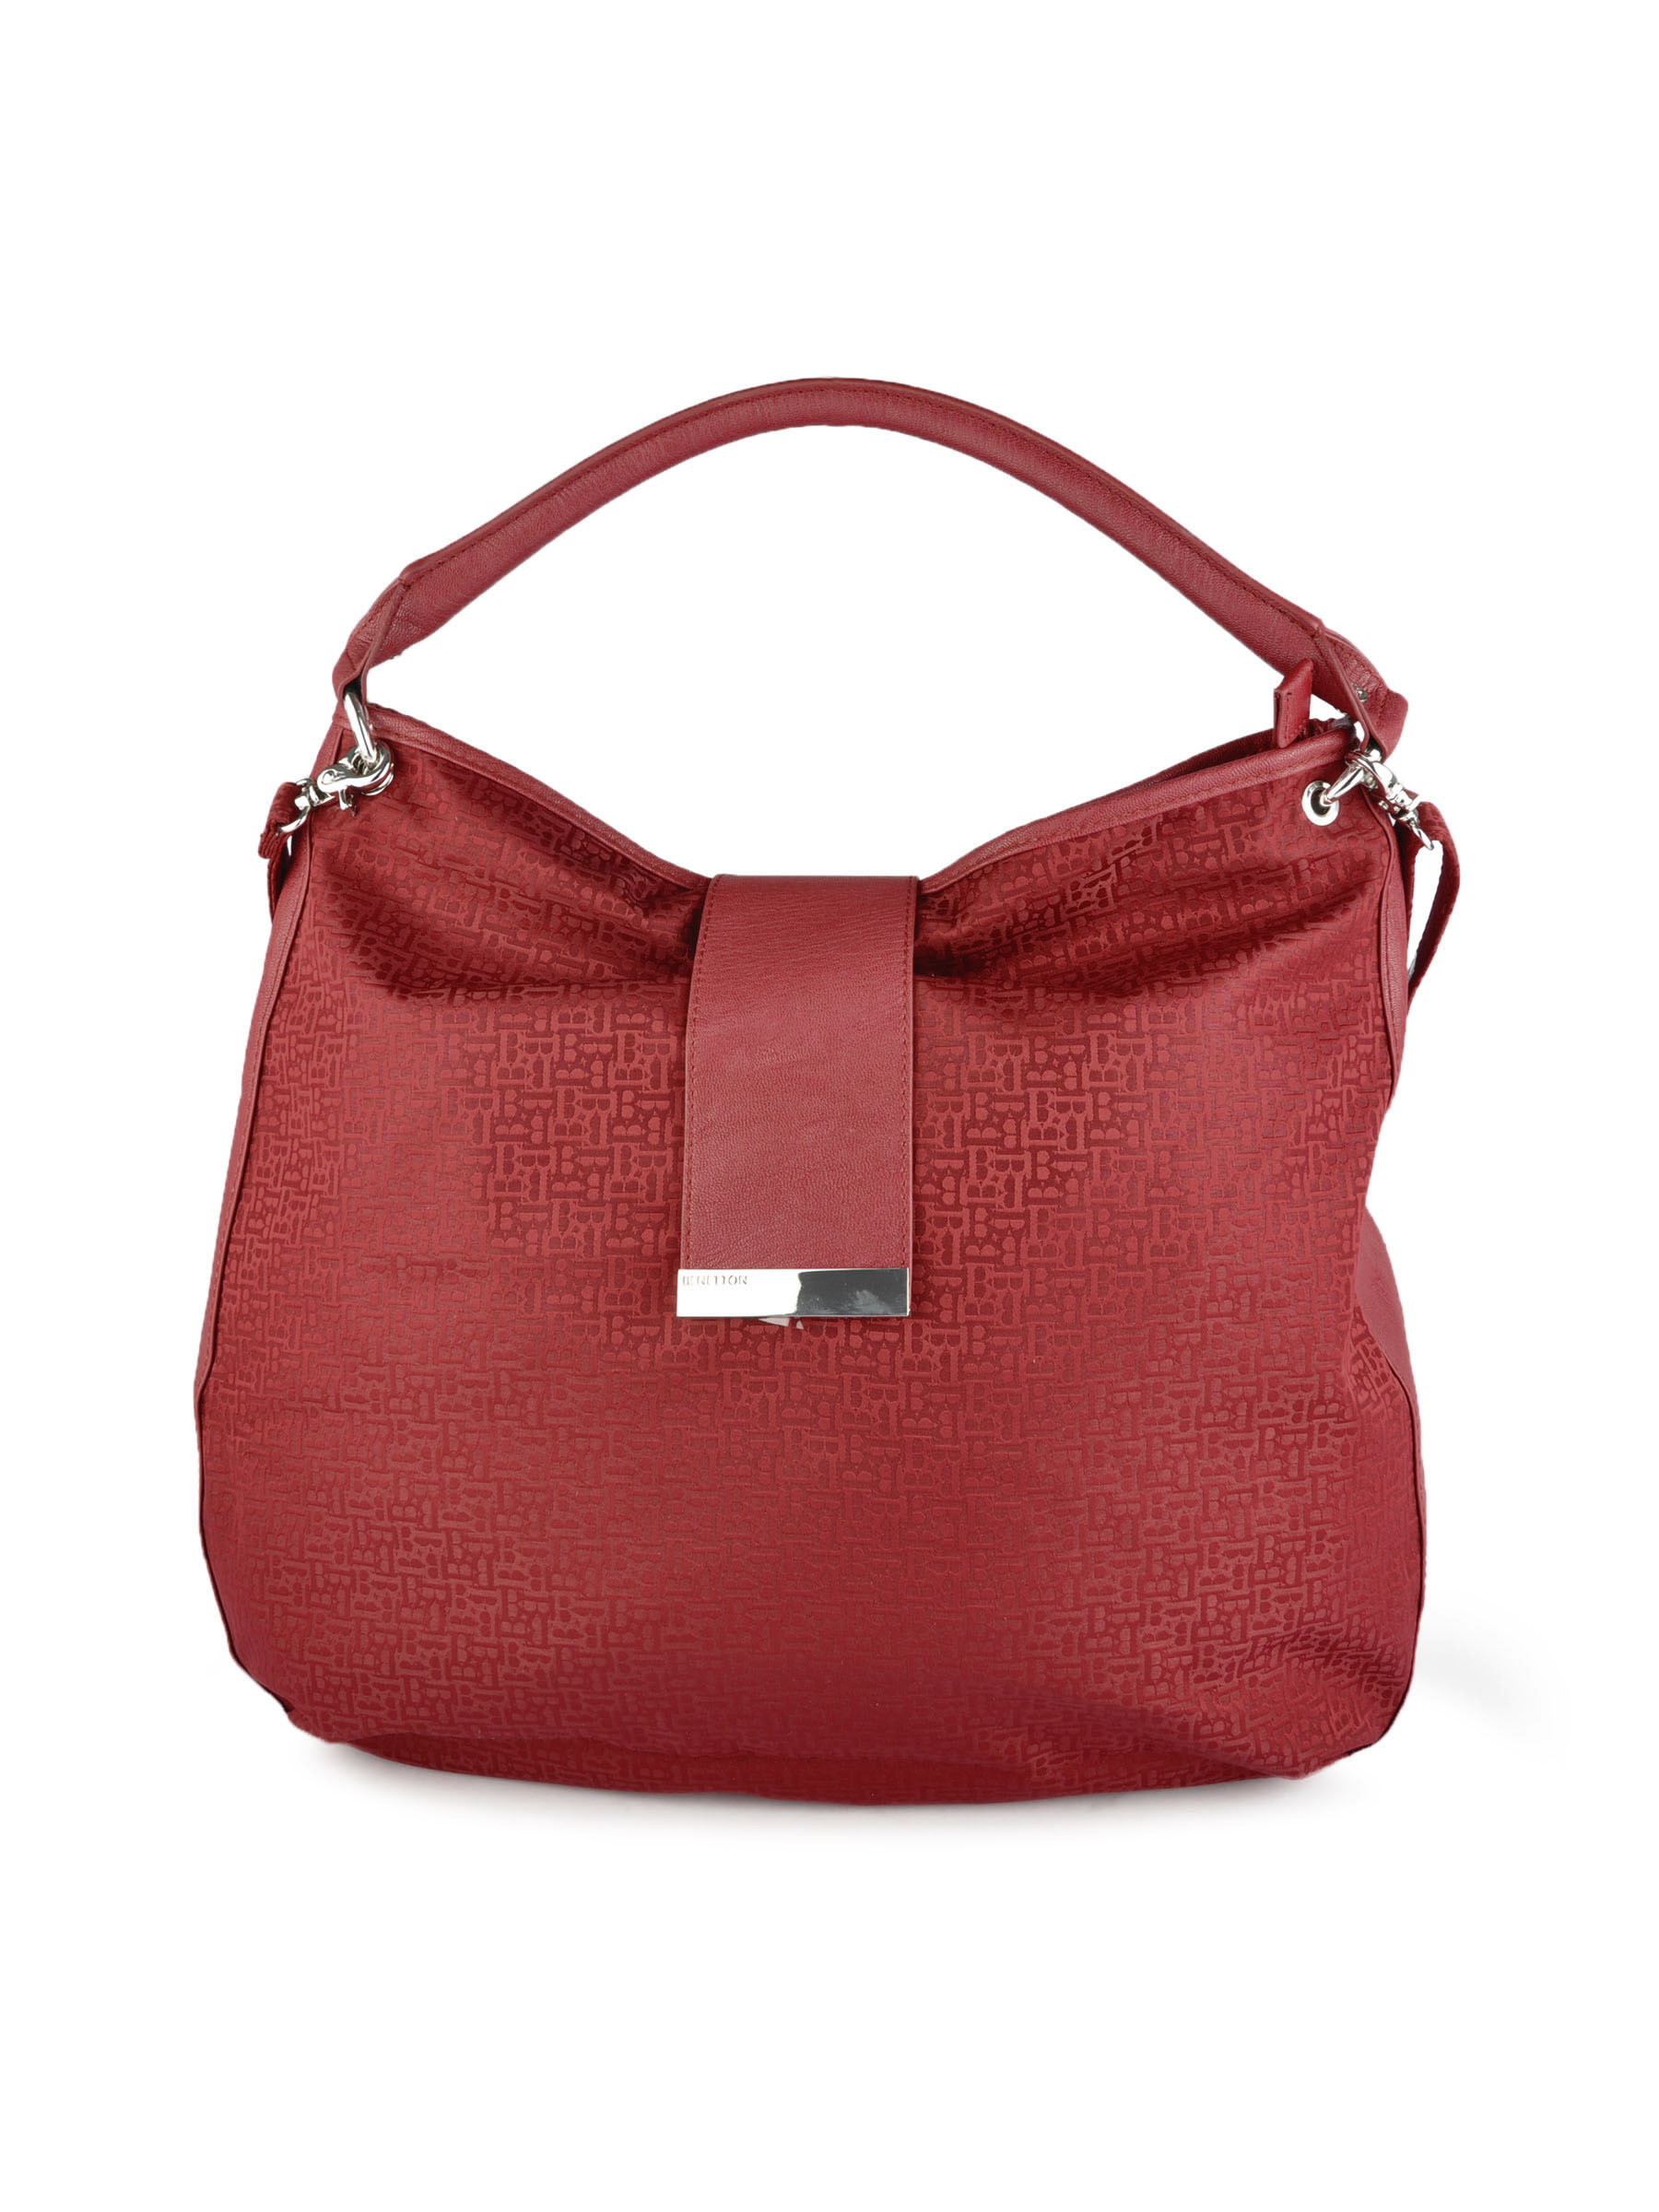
United Colors of Benetton Women Solid Maroon Handbags
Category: Accessories / Bags / Handbags
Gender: Women
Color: Maroon
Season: Summer 2011
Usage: Casual